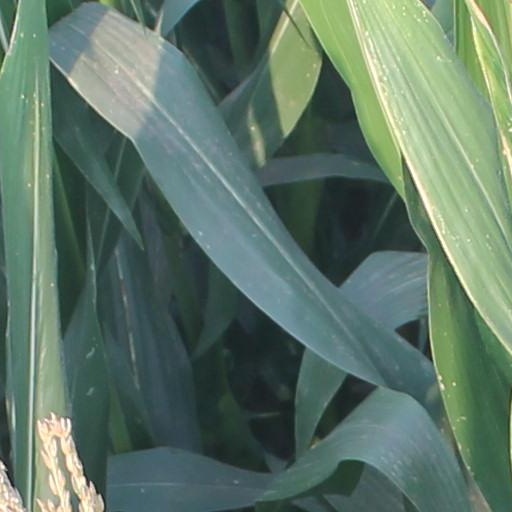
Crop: maize; corn